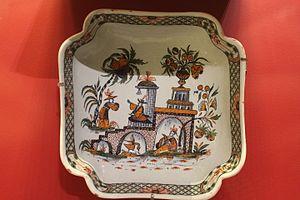
Compotier carré avec scène chinoise - Rouen - 1725 -1740 - Louvre - inventory number OA 7791 - Faïence à décor de grand feu polychrome. salle 37